Saalumarada Thimmakka

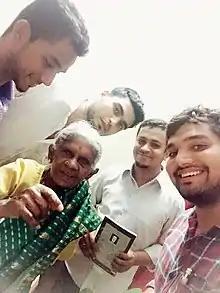
Thimmakka with members of Campus Friend of India on World Environment Day, 2015

Padma Shri Saalumarada Thimmakka. The President, Shri Ram Nath Kovind presenting the Padma Shri Award to Saalumarada Thimmakka, at an Investiture Ceremony, at Rashtrapati Bhavan, in New Delhi on 16 March 2019